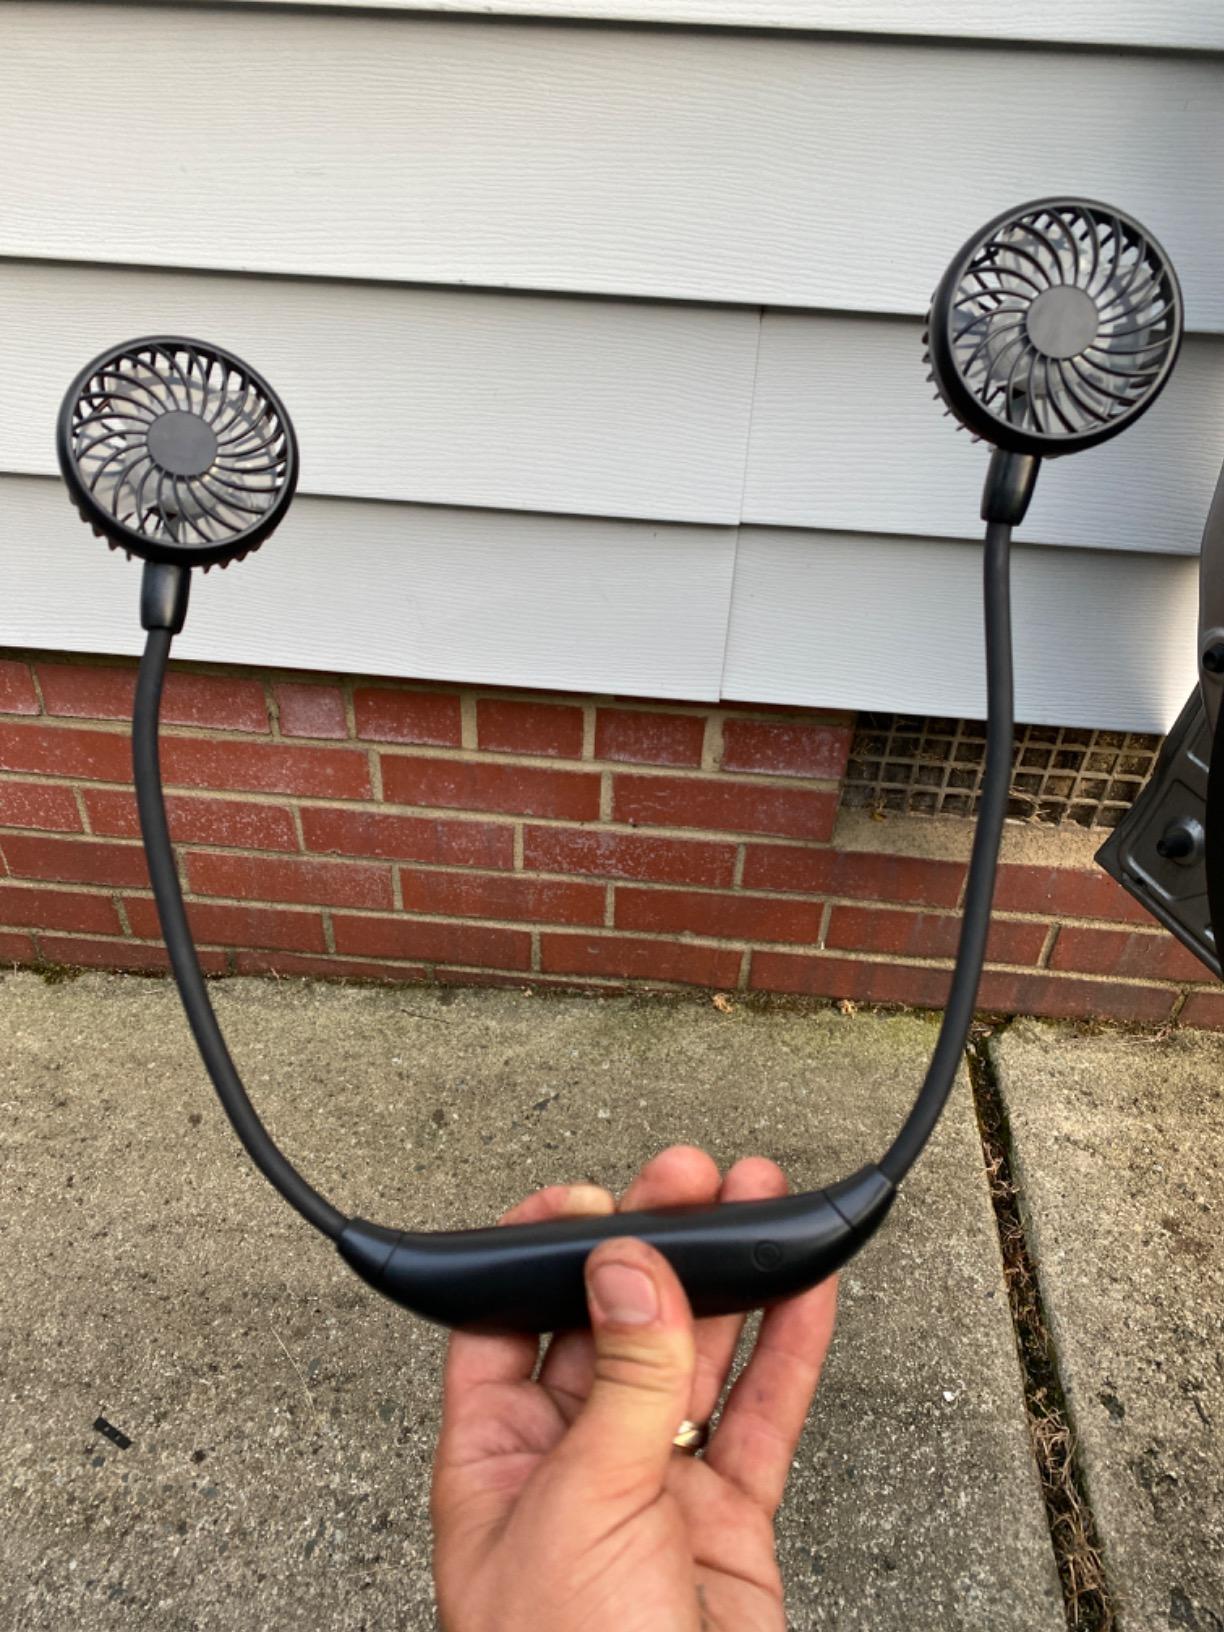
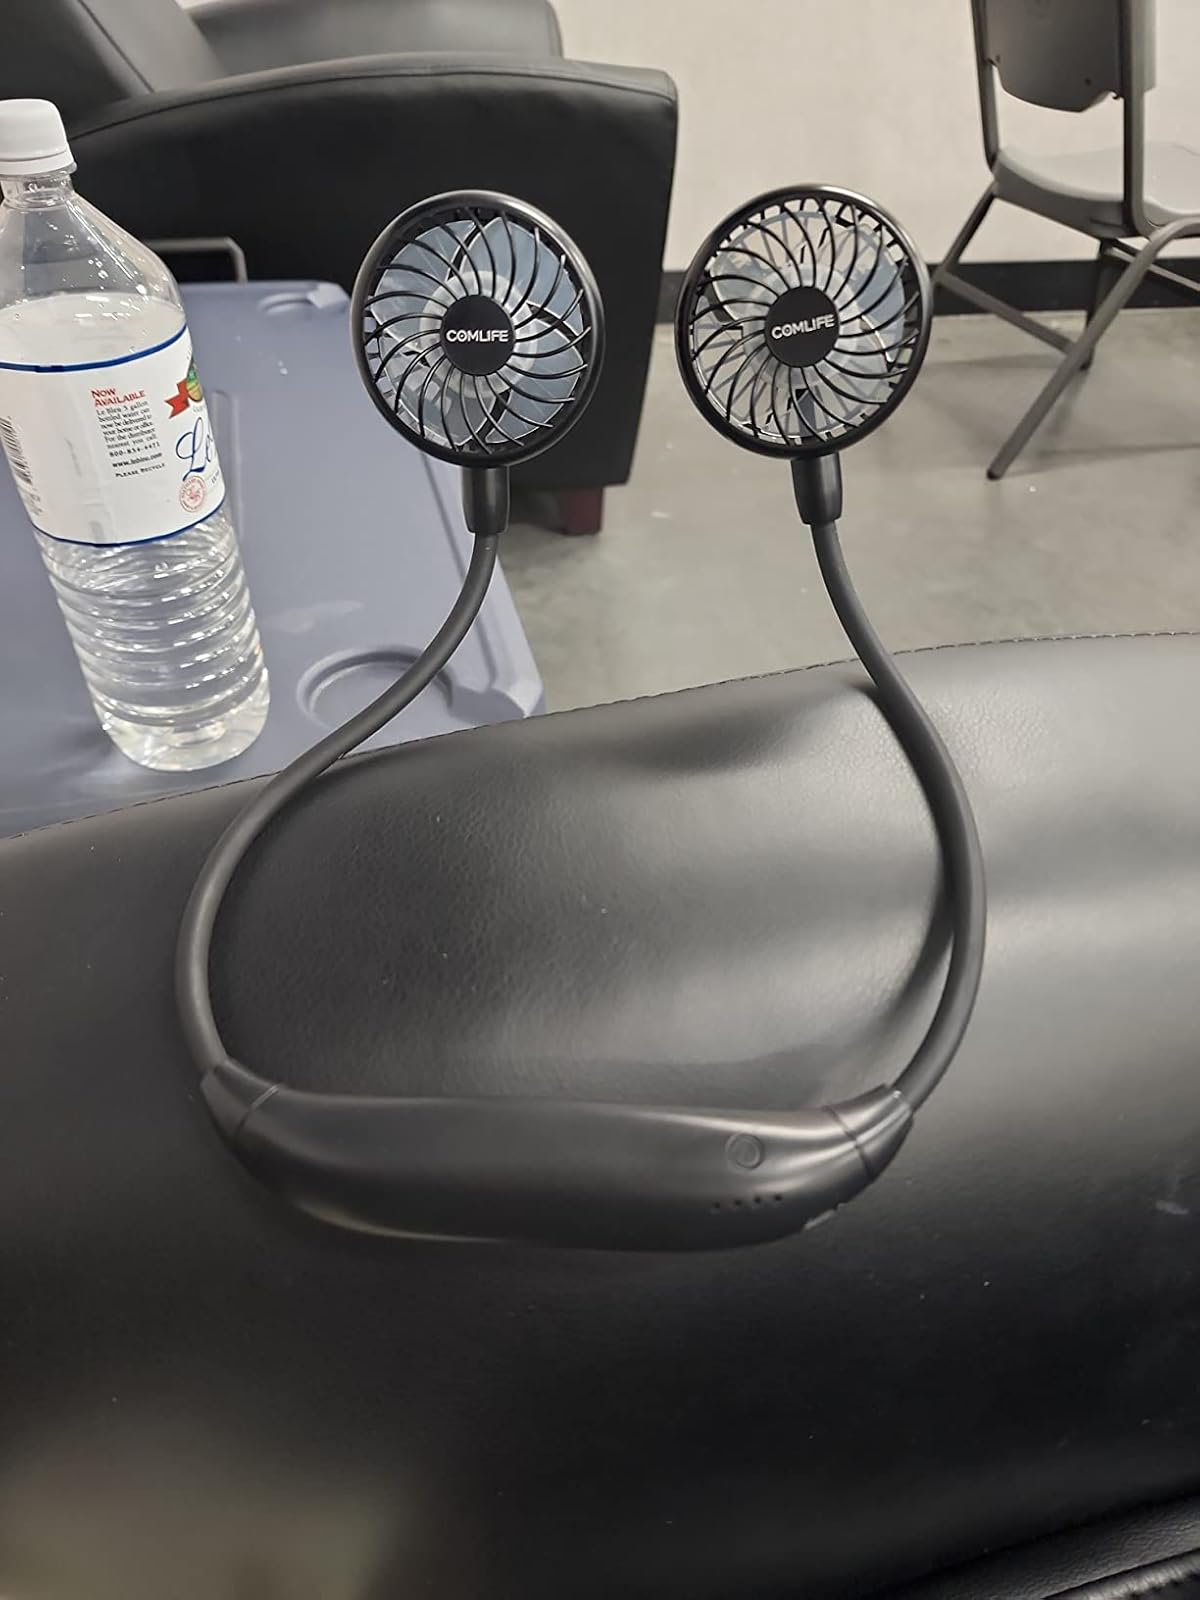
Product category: fan
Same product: no